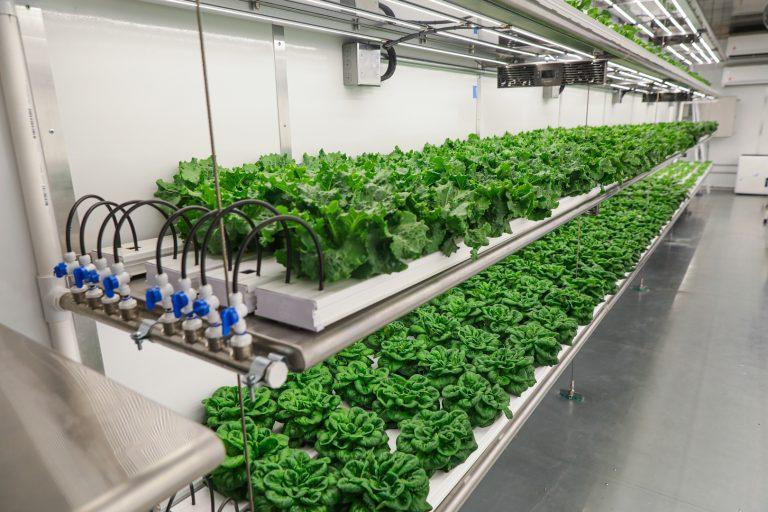
Kilimo cha mazao chenye kutumia mashine za kisasa, kikiwa na mimea hiyo yenye mfano wa mbogamboga nyingi zilizokaa kwenye treyi ndefu katika rafu zilizounganishwa na nyaya nyeusi ndani ya chumba maalumu chenye rangi nyeupe cha kulimia mimea.